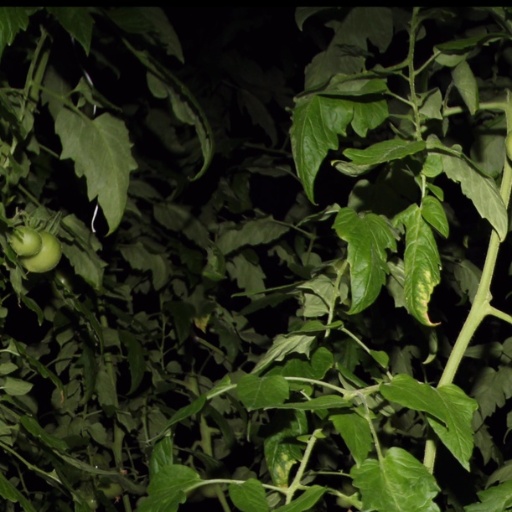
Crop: tomato